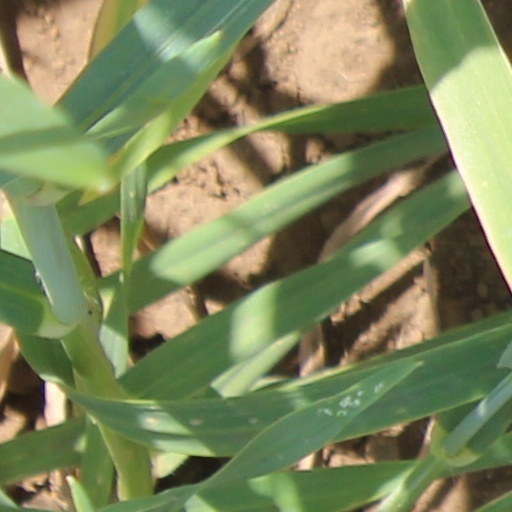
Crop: wheat